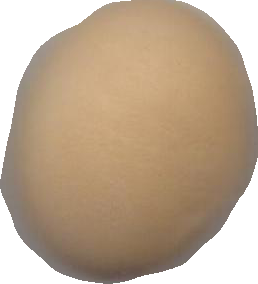
Variety: Grobogan